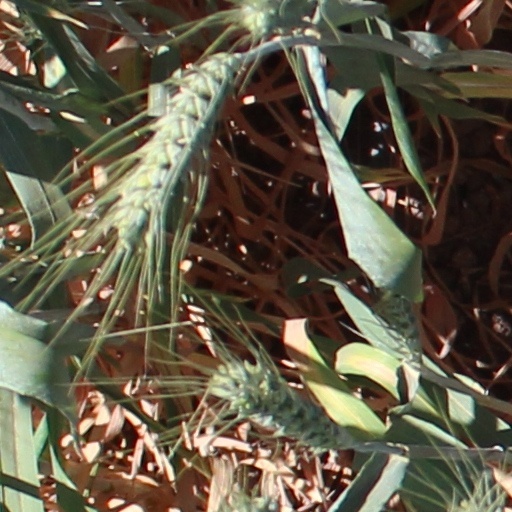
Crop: wheat